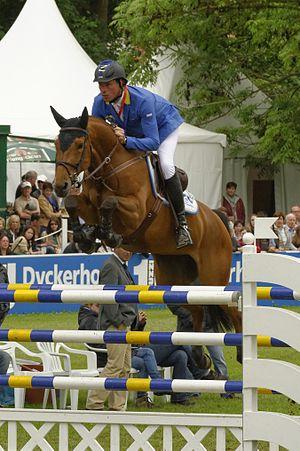
Christian Ahlmann, né le 17 décembre 1974 est un cavalier de saut d'obstacles allemand, double champion d'Europe en 2003, et vainqueur de la Finale Coupe du monde en 2011.